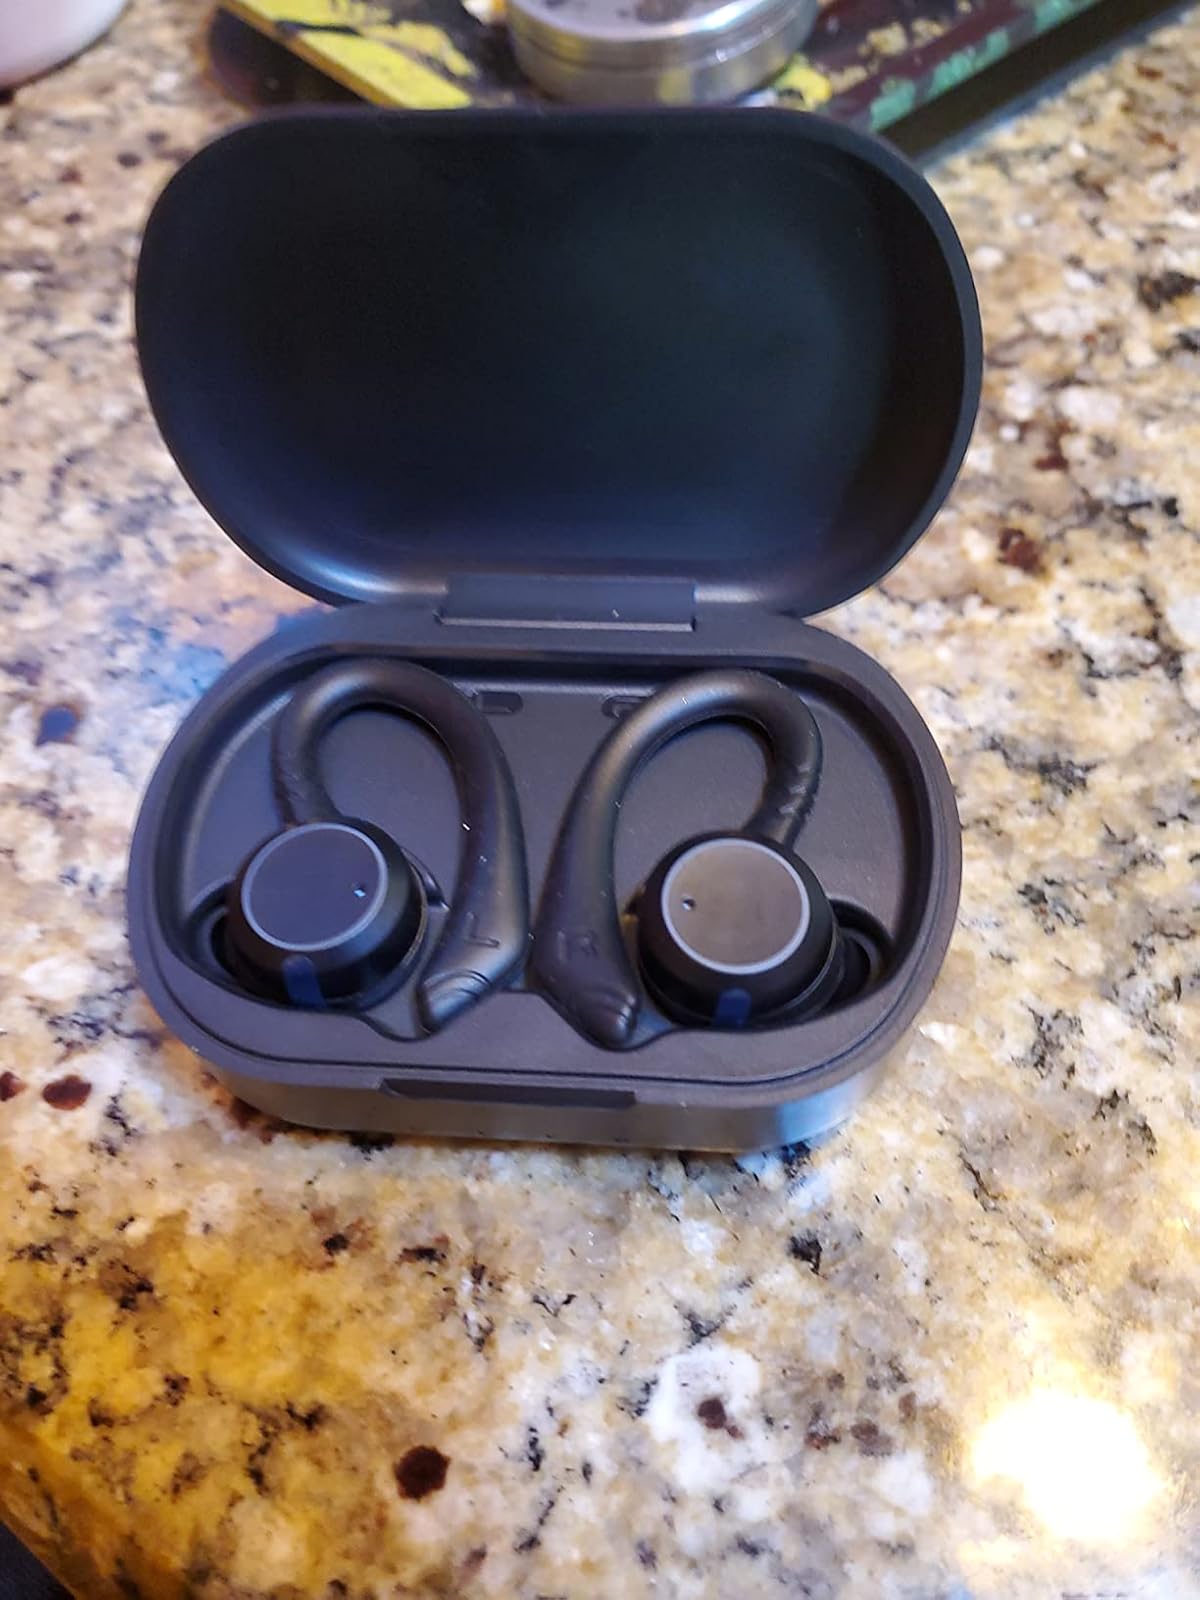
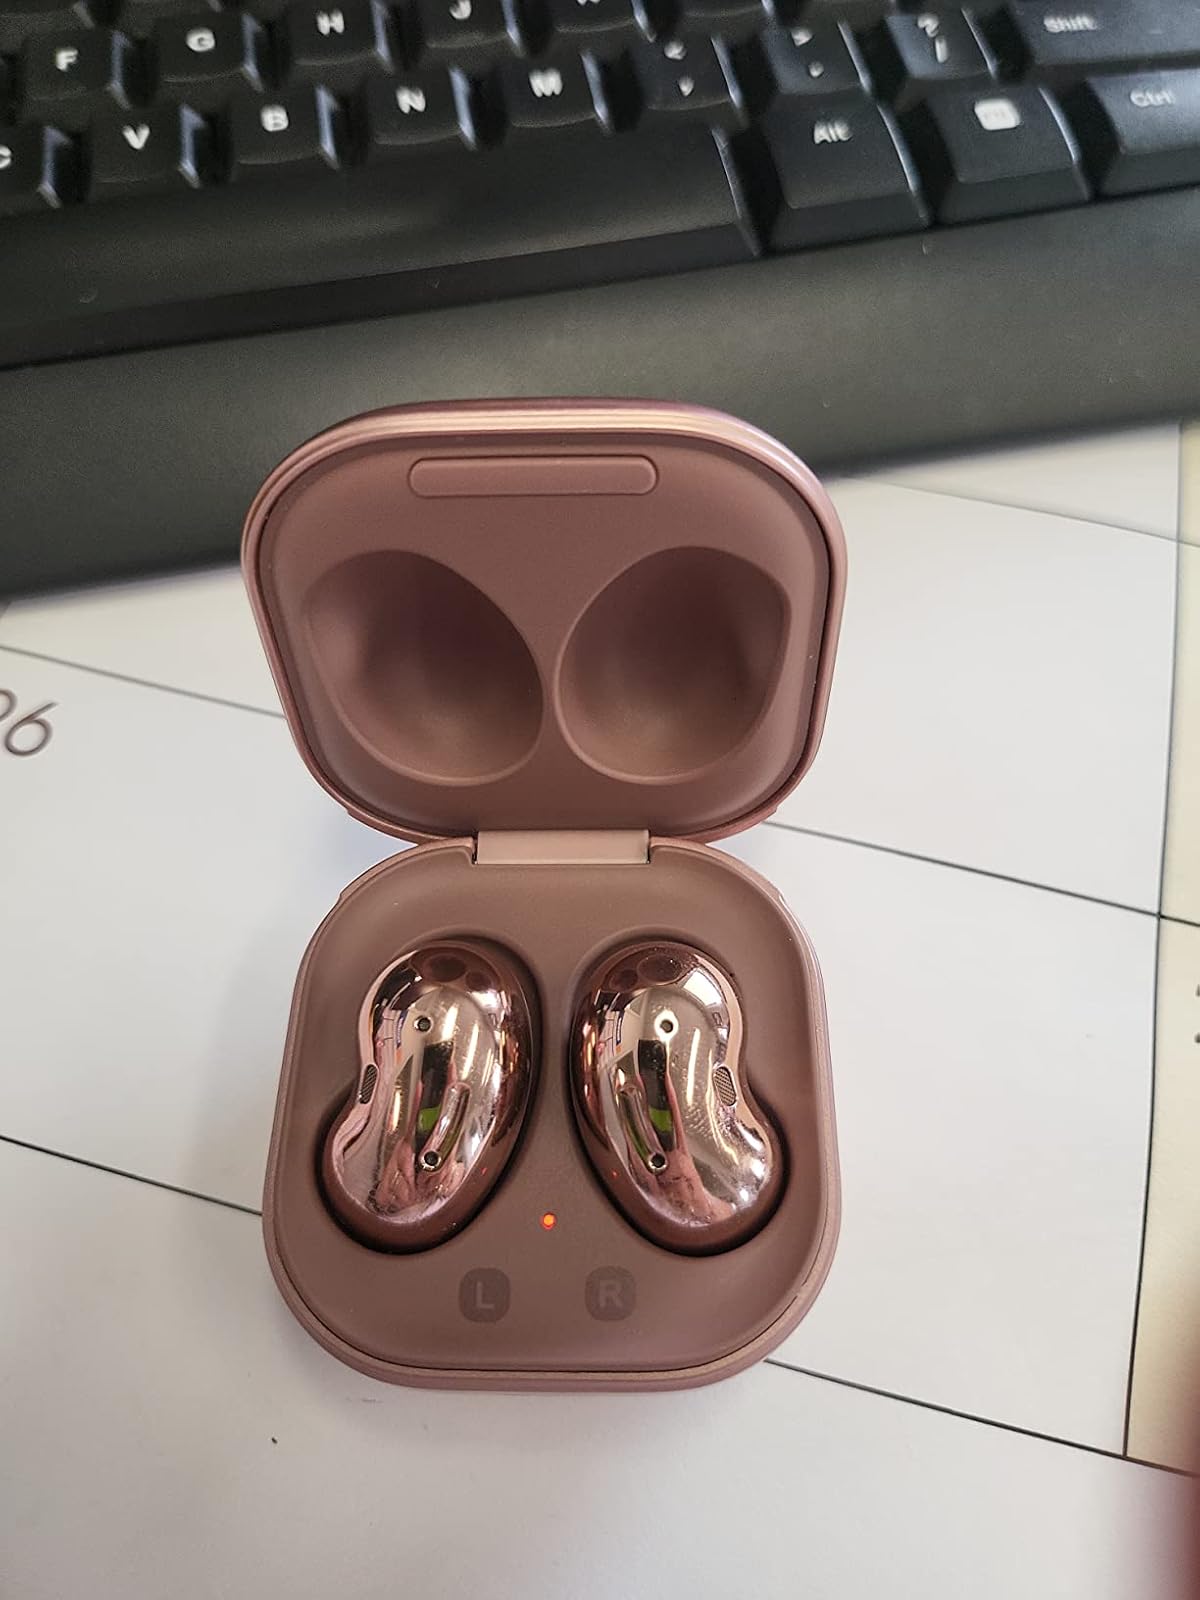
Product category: earbuds
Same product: no